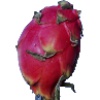
Label: Pitahaya Red 1